Jonathan Heasley

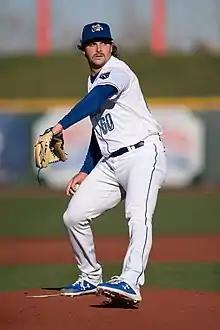
Heasley with the Omaha Storm Chasers in 2022

Jonathan Paul Heasley (born January 27, 1997) is an American professional baseball pitcher who is a free agent. He has previously played in Major League Baseball (MLB) for the Kansas City Royals and Baltimore Orioles.